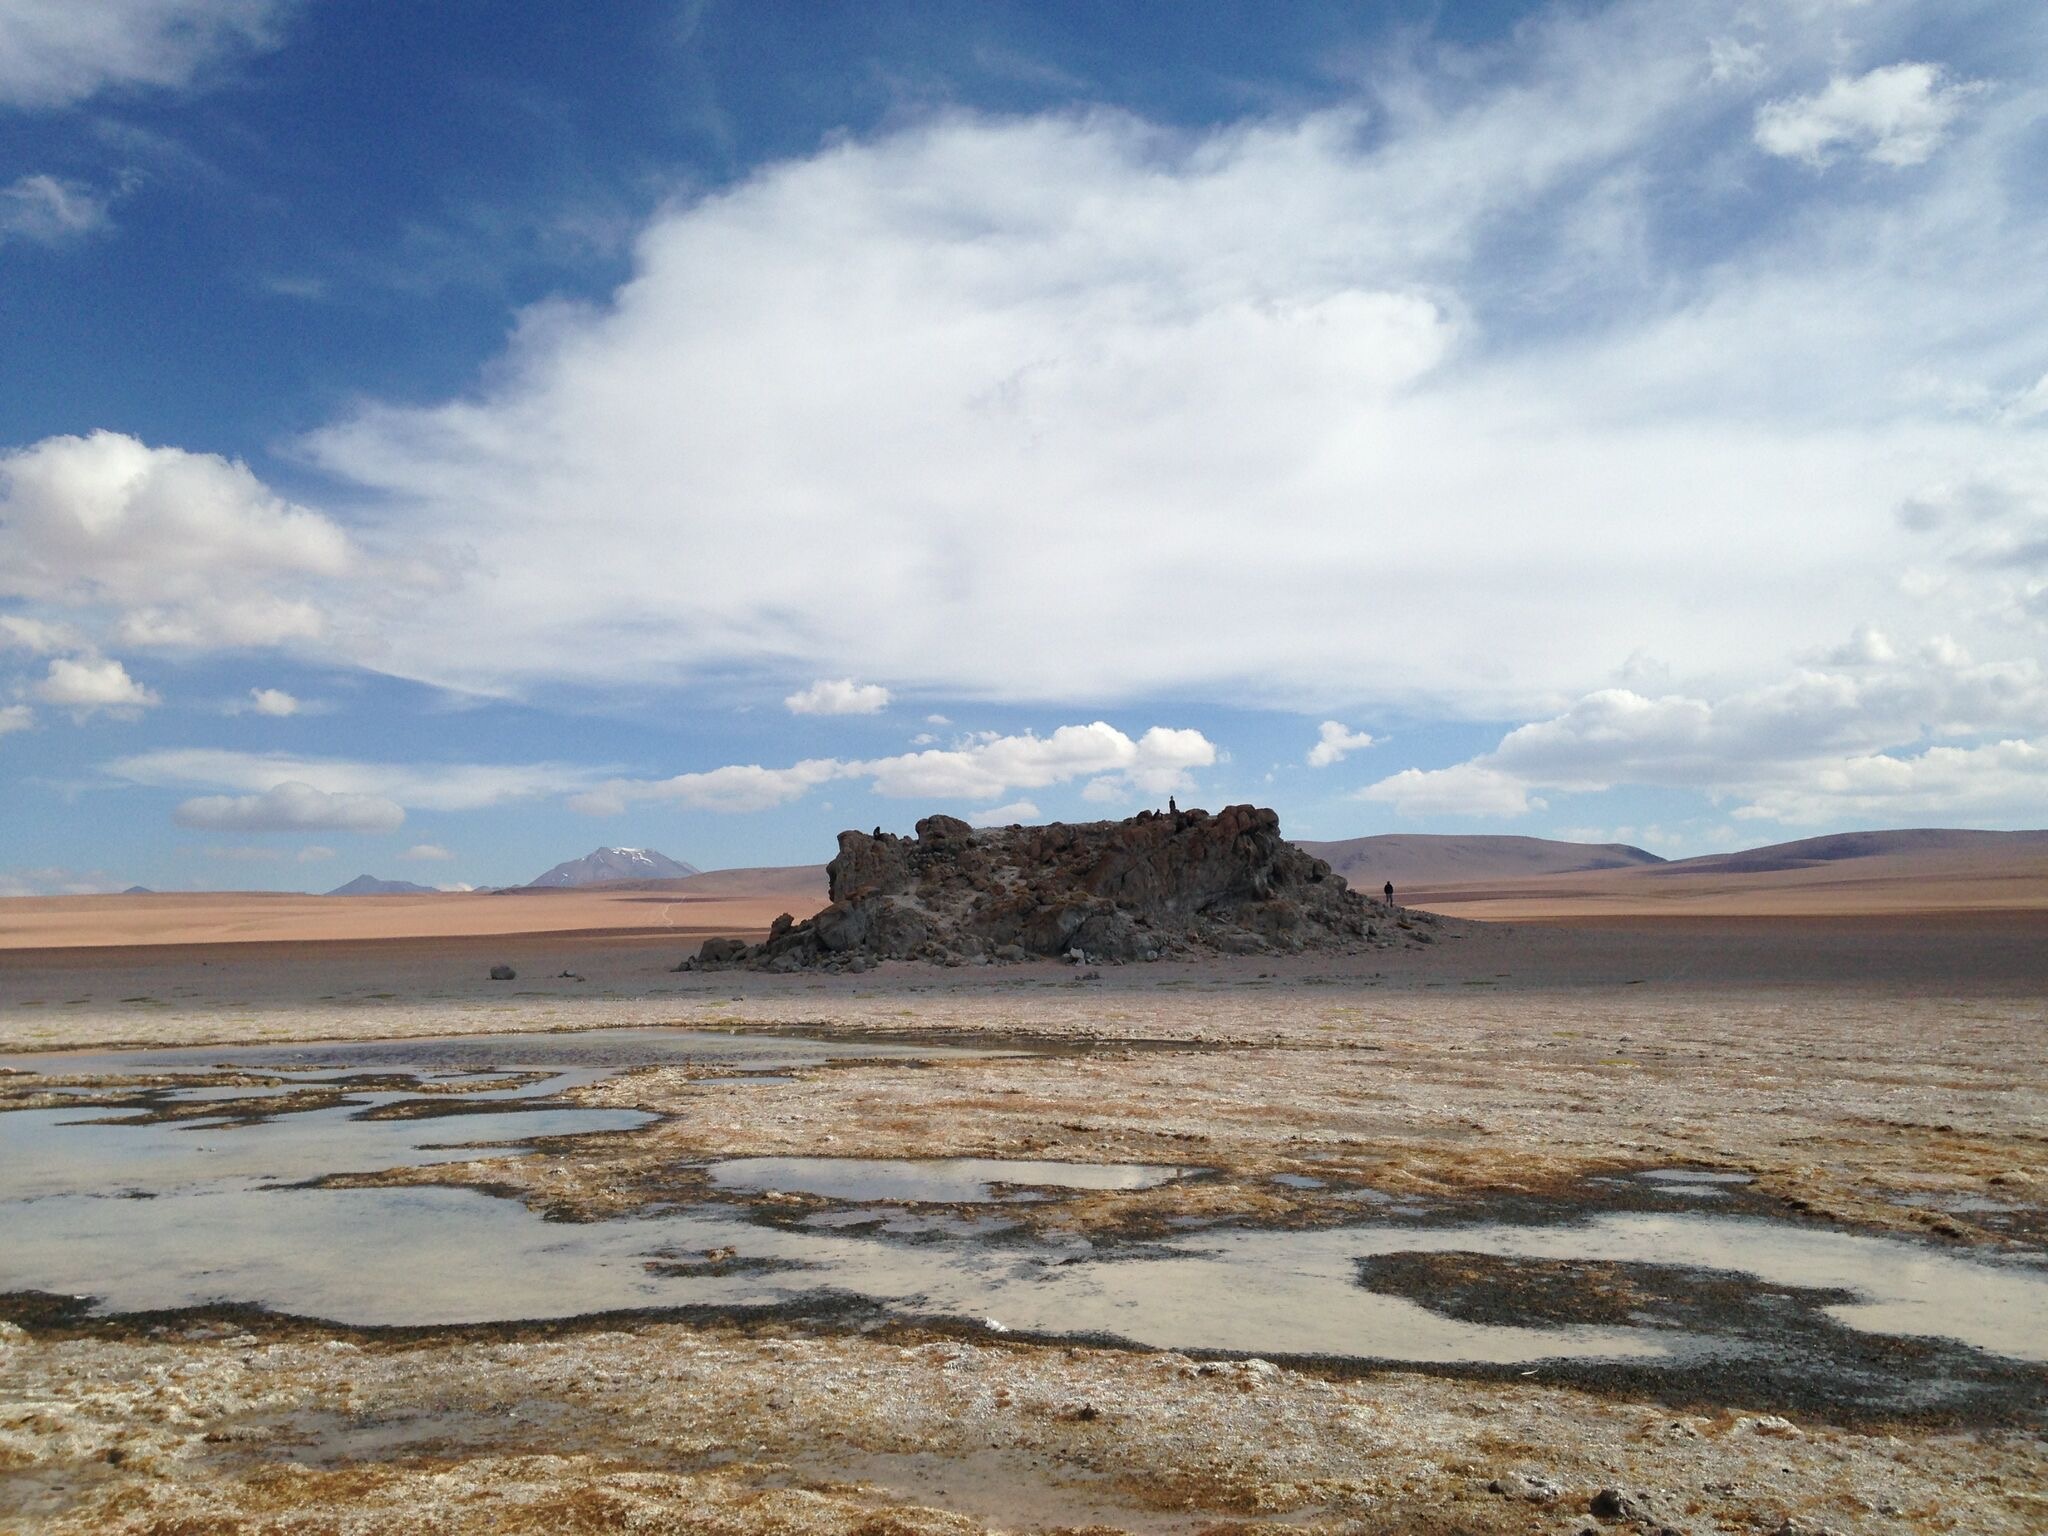
beach, landscape, sea, coast, sand, rock, ocean, horizon, cloud, shore, wave, cliff, cove, bay, terrain, material, body of water, plateau, loch, cape, landform, natural environment, geographical feature